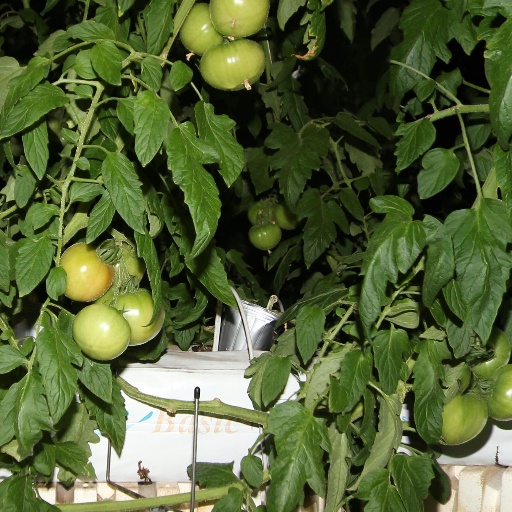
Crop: tomato